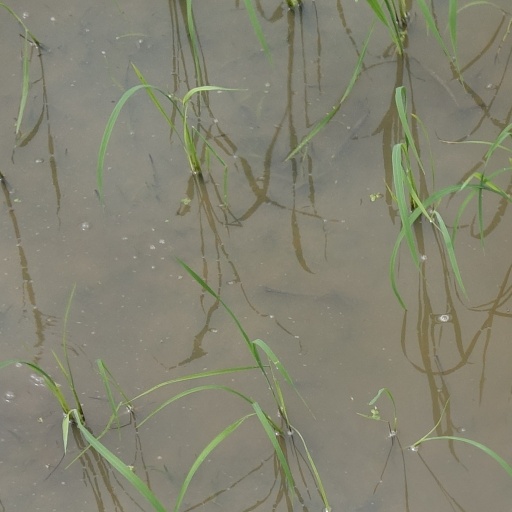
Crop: rice